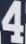
Number: 4